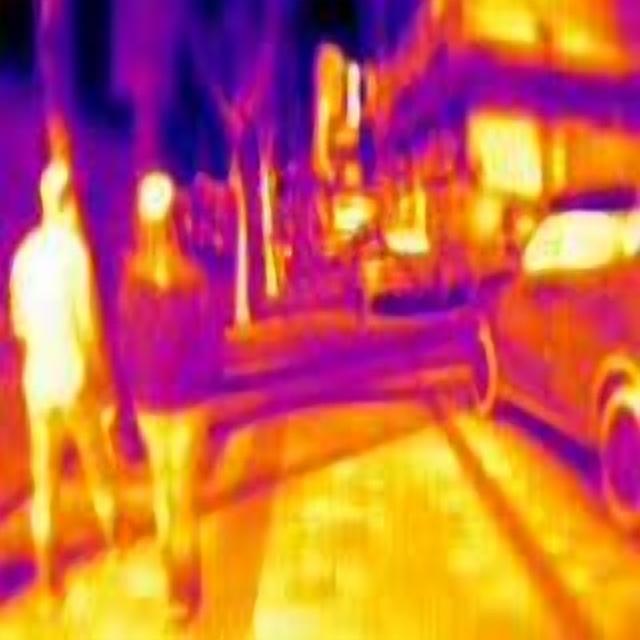
Detected objects:
label: person
label: person